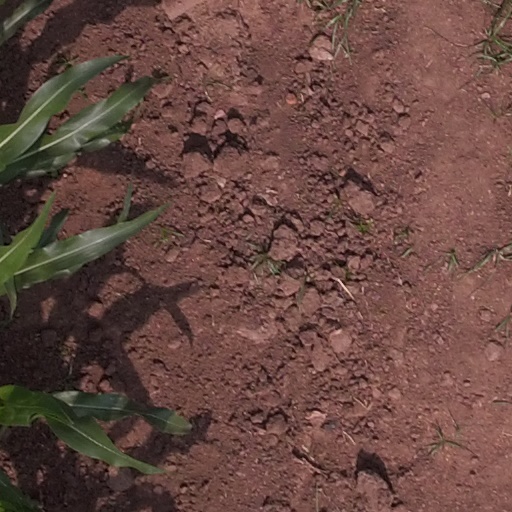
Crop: maize; corn